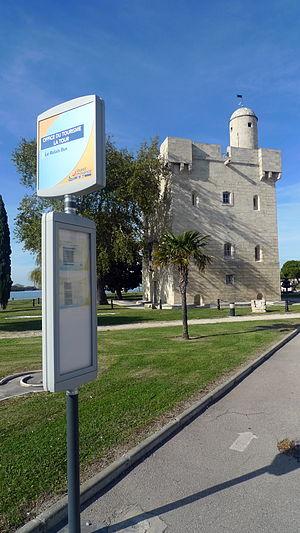
Tour Saint-Louis, office de tourisme
Port-Saint-Louis-du-Rhône est une commune française située dans le département des Bouches-du-Rhône en région Provence-Alpes-Côte d'Azur, créée en 1904 par nécessité d'Arles et de Lyon d'avoir un port en embouchure du Rhône.